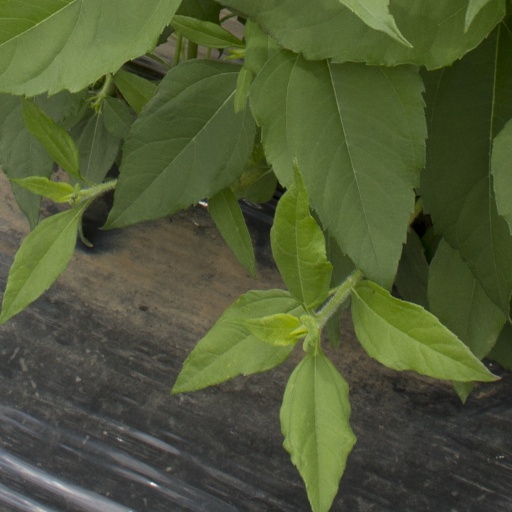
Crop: Jerusalem artichoke